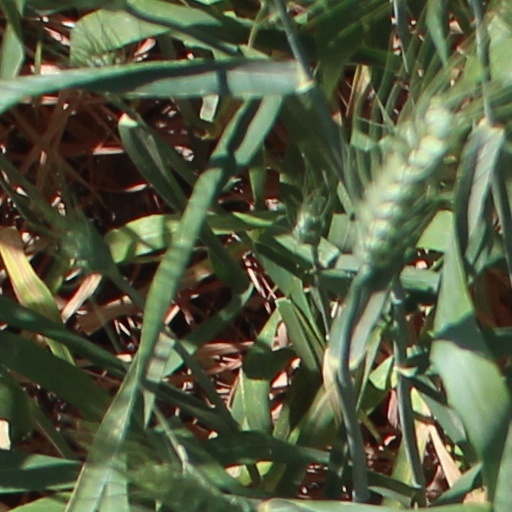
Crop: wheat